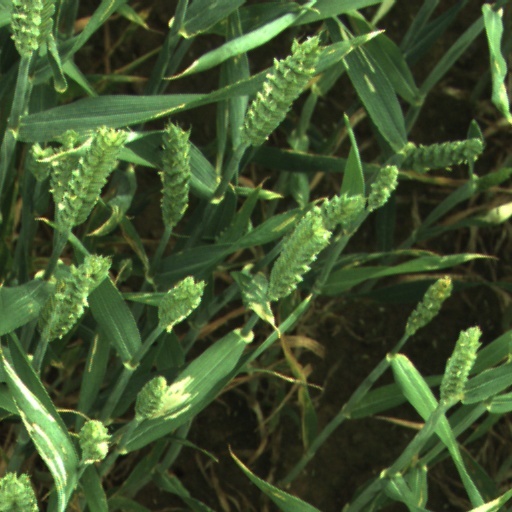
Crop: wheat